Aisleyne Horgan-Wallace

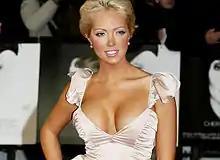
Horgan-Wallace at a red carpet event in 2012

Since 2007, Horgan-Wallace has been a frequent guest on the "Big Brother" spin-off shows "Big Brother's Big Mouth", "Big Brother's Little Brother" and, since the show's move to Channel 5 in 2011, "Big Brother's Bit on the Side". She also put her name to "Big Brother" columns for "The Sun" Online.